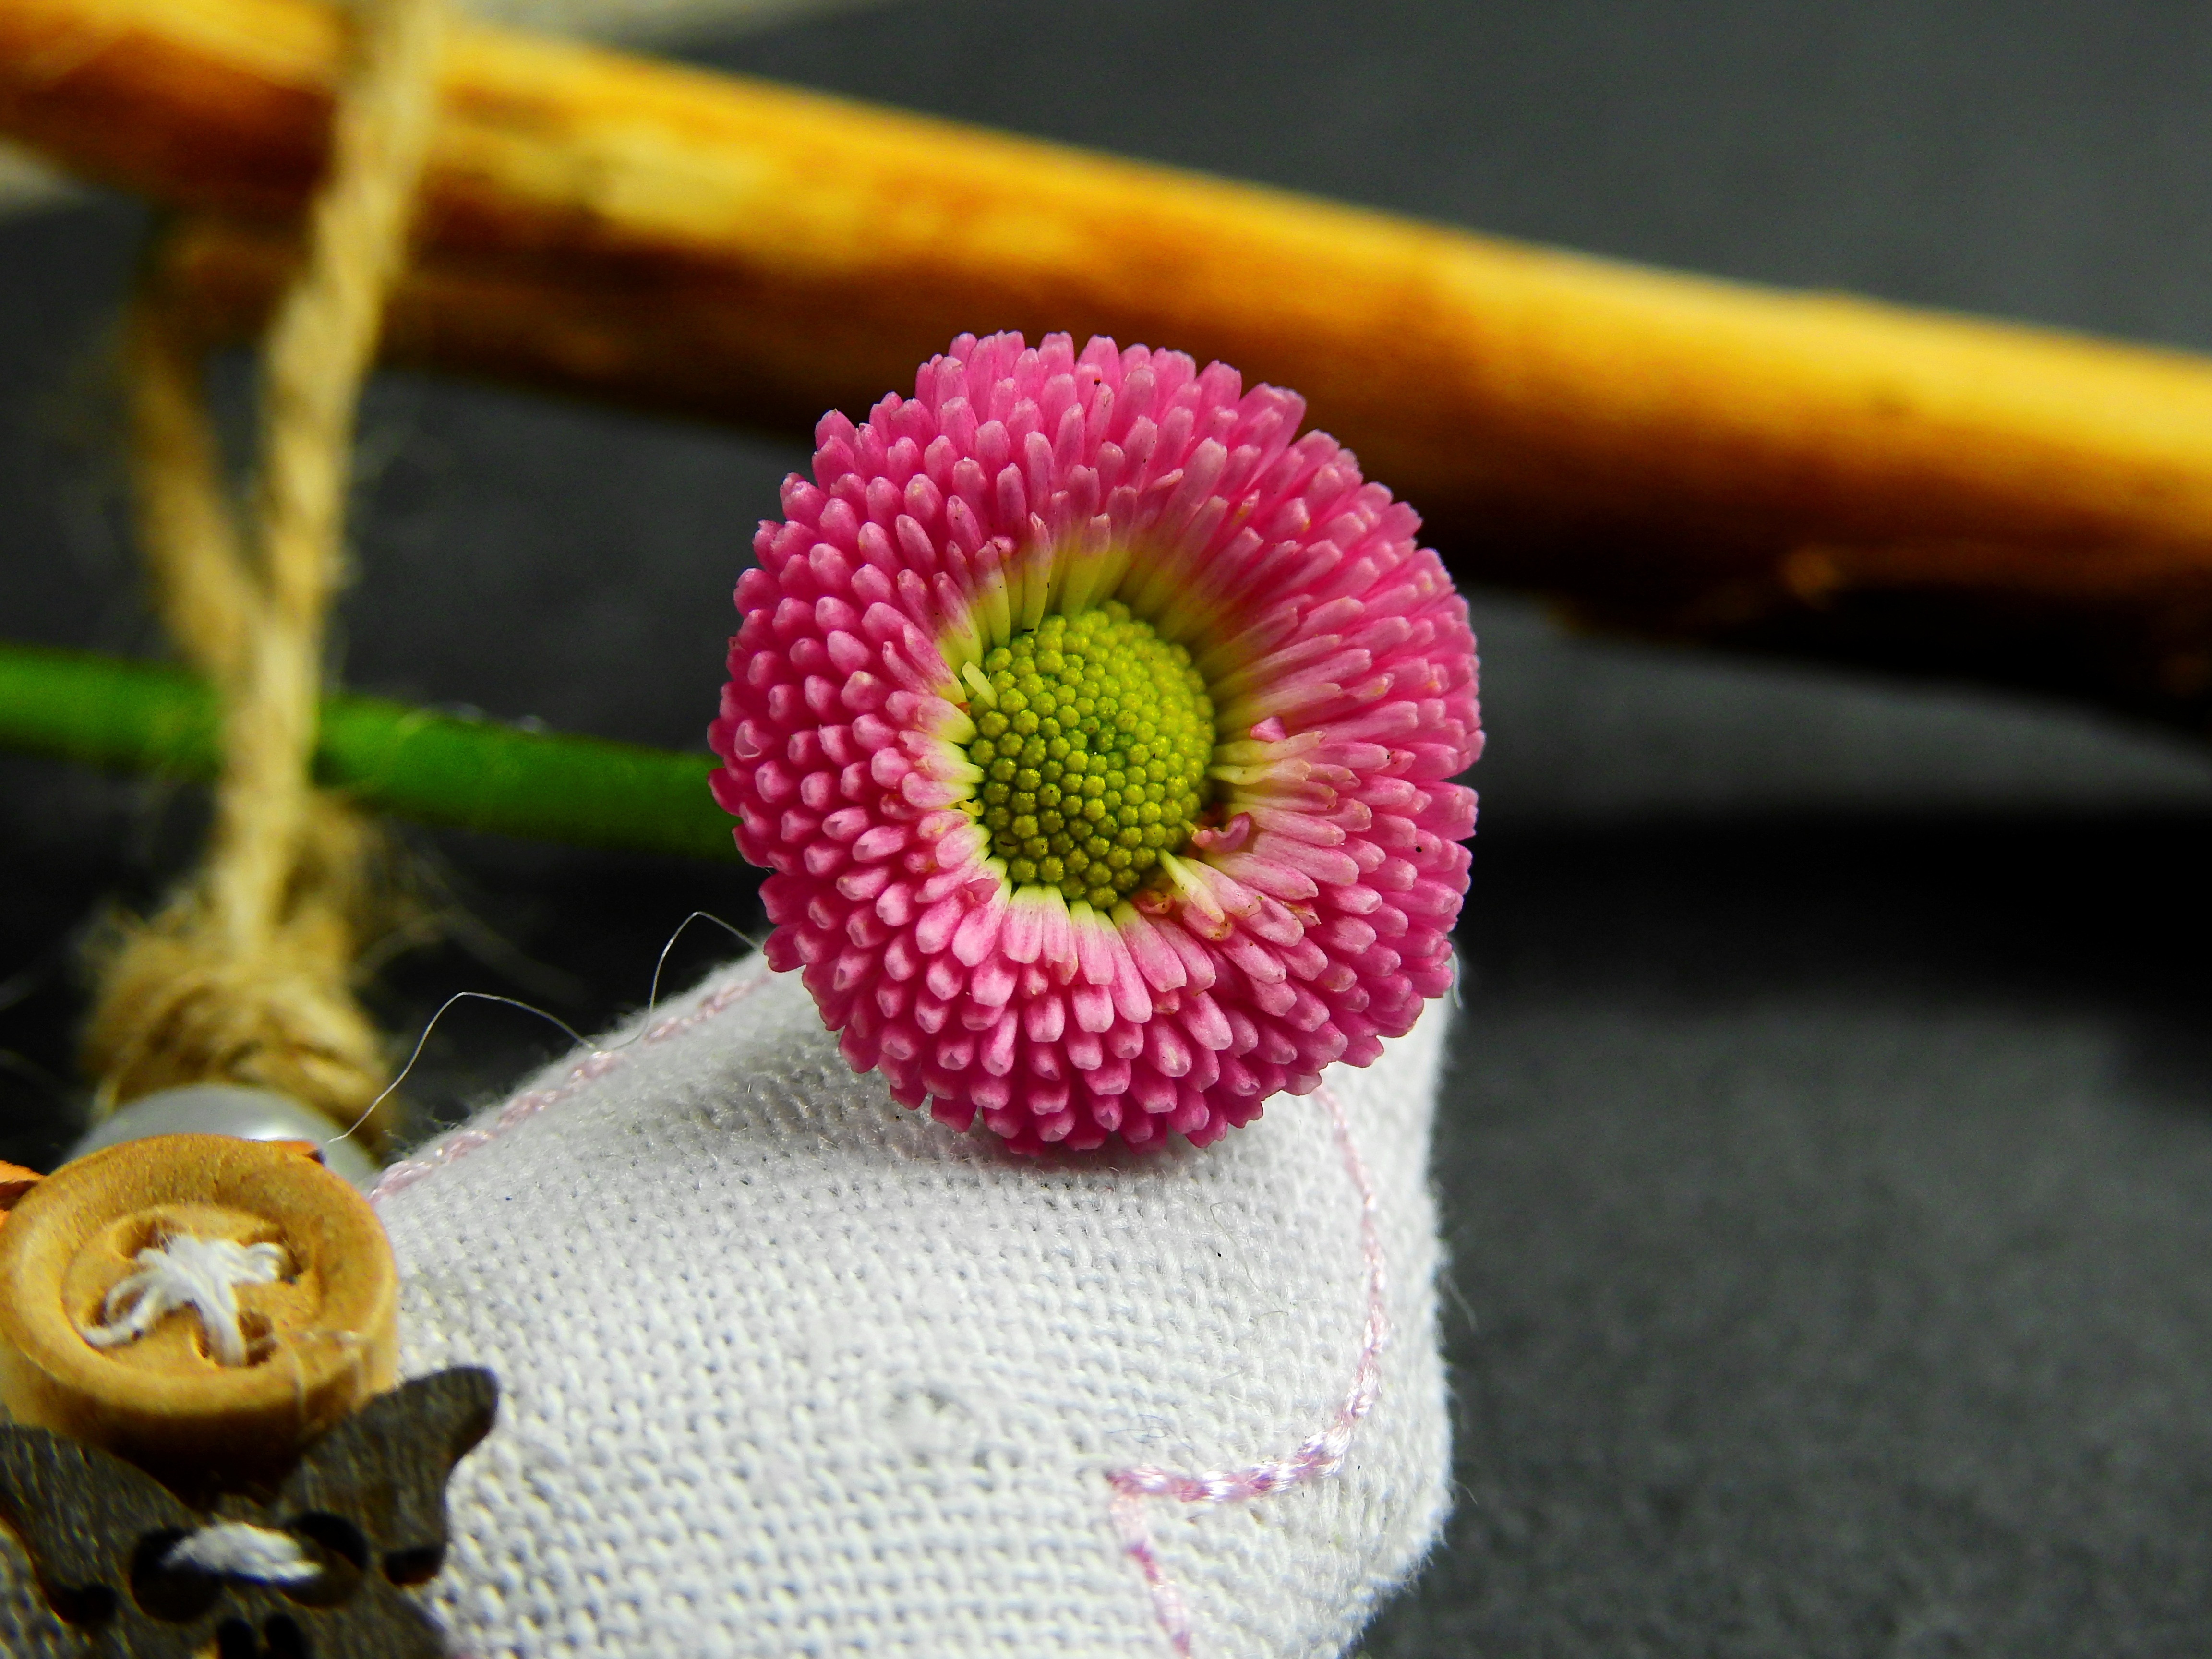
hand, blossom, plant, wood, flower, petal, bloom, floor, pattern, butterfly, yellow, pink, pillow, map, button, crochet, art, background, postcard, greeting, greeting card, macro photography, coupon